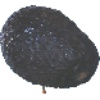
Label: avocado